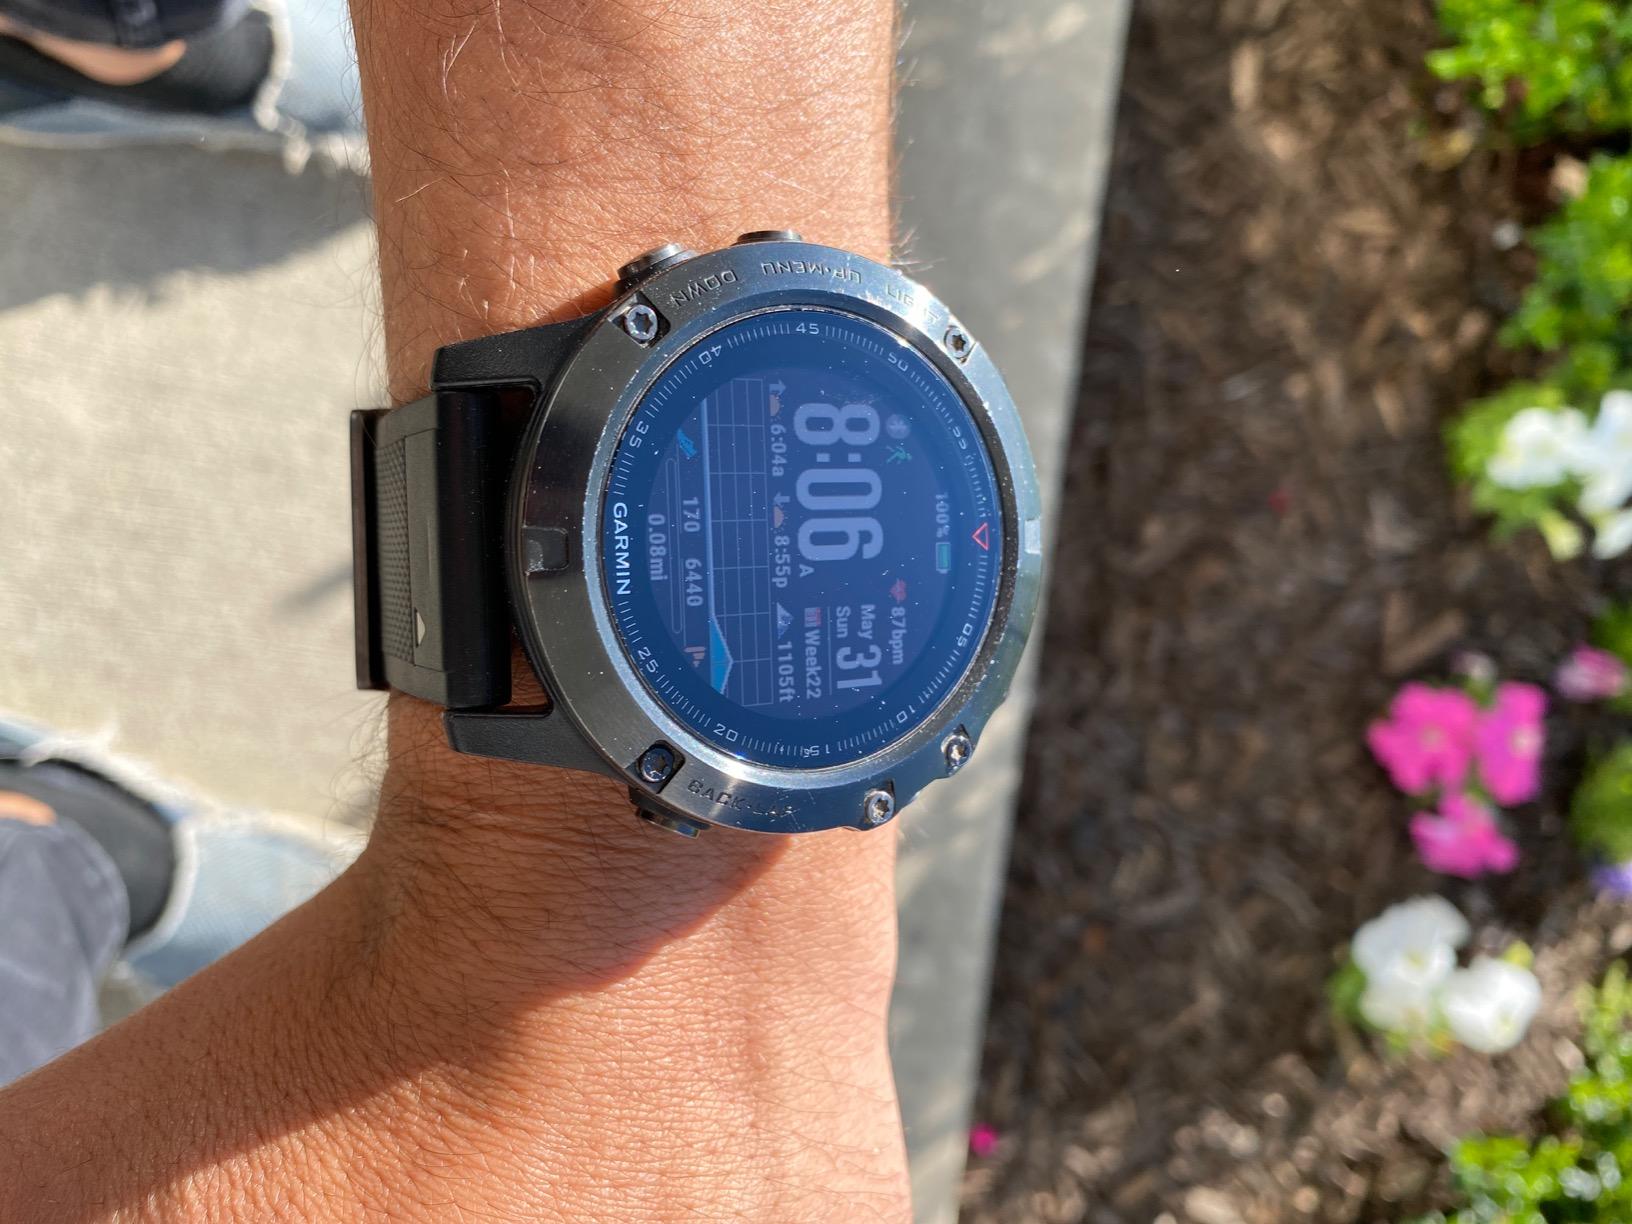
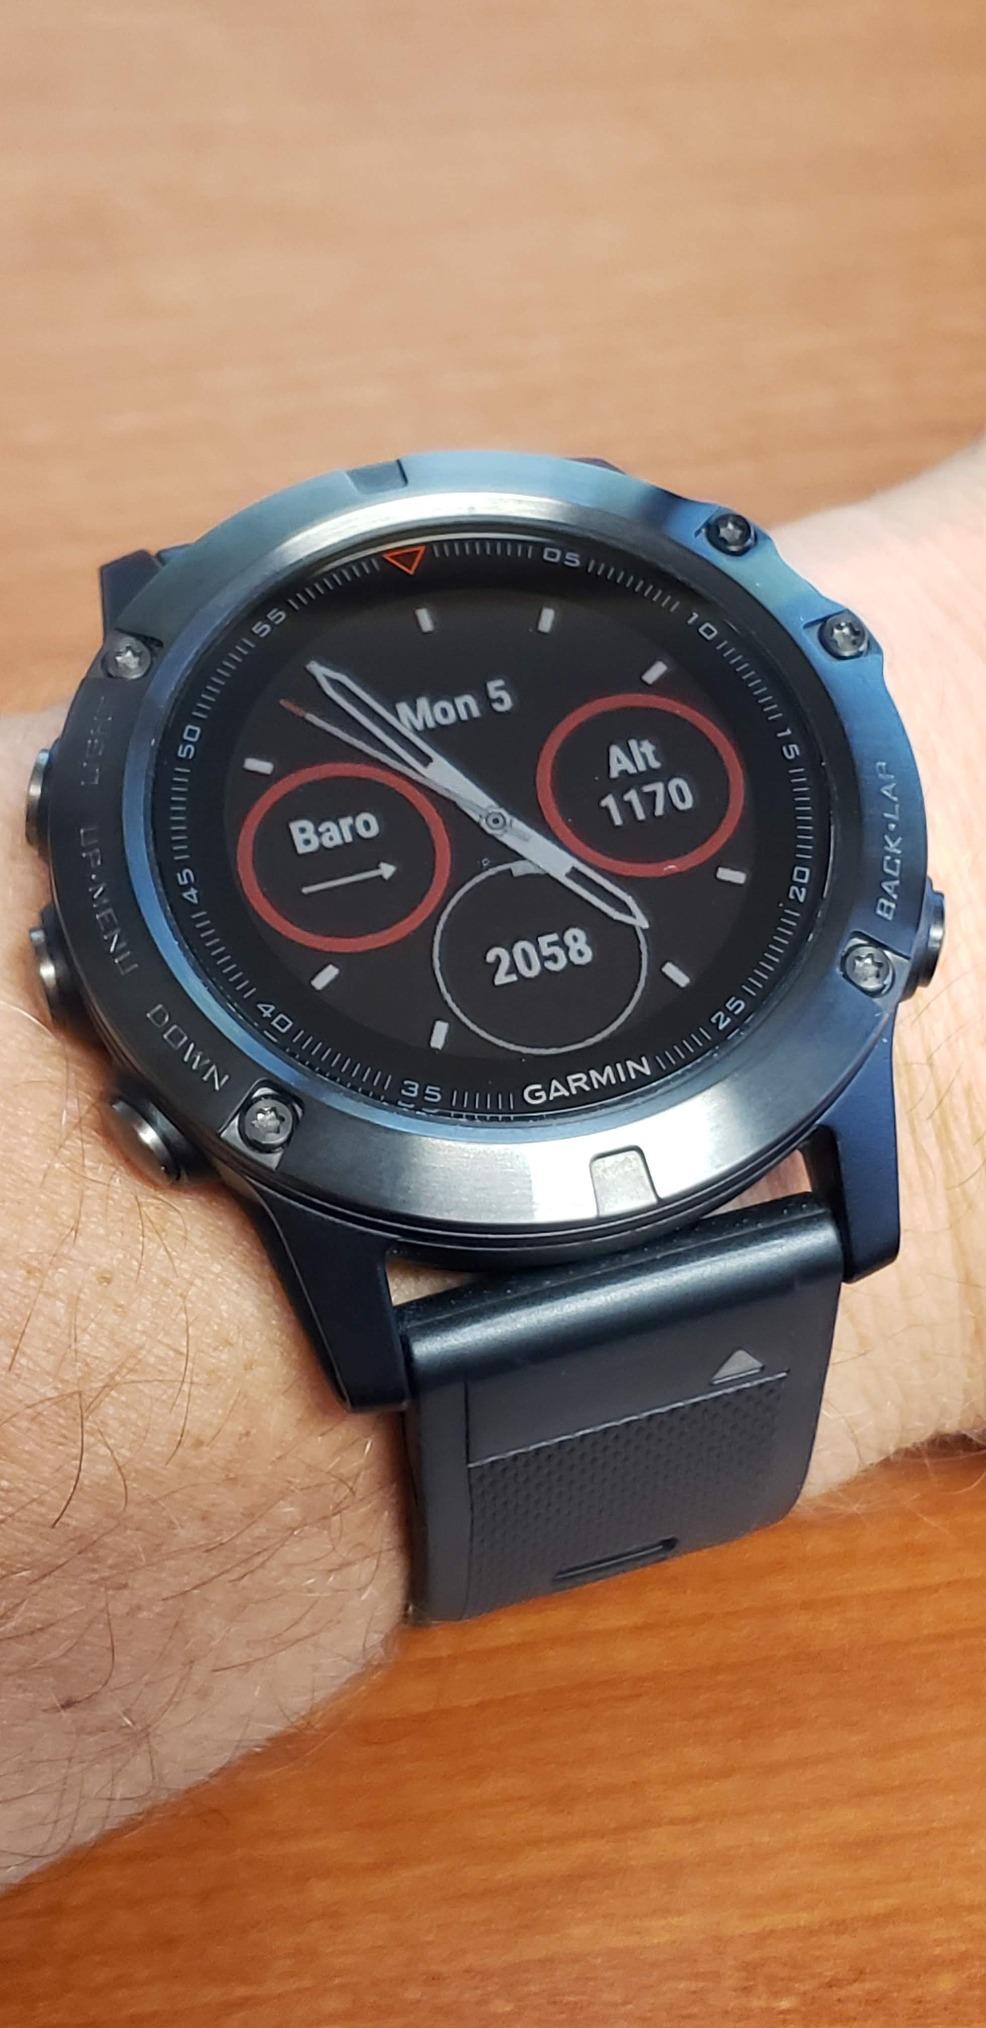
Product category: smartwatch
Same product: yes